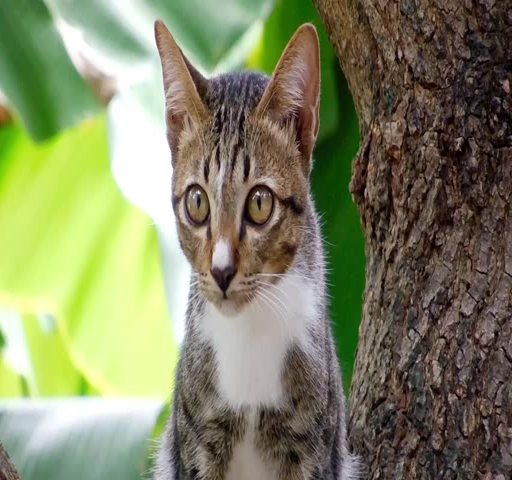
a little cat on tree